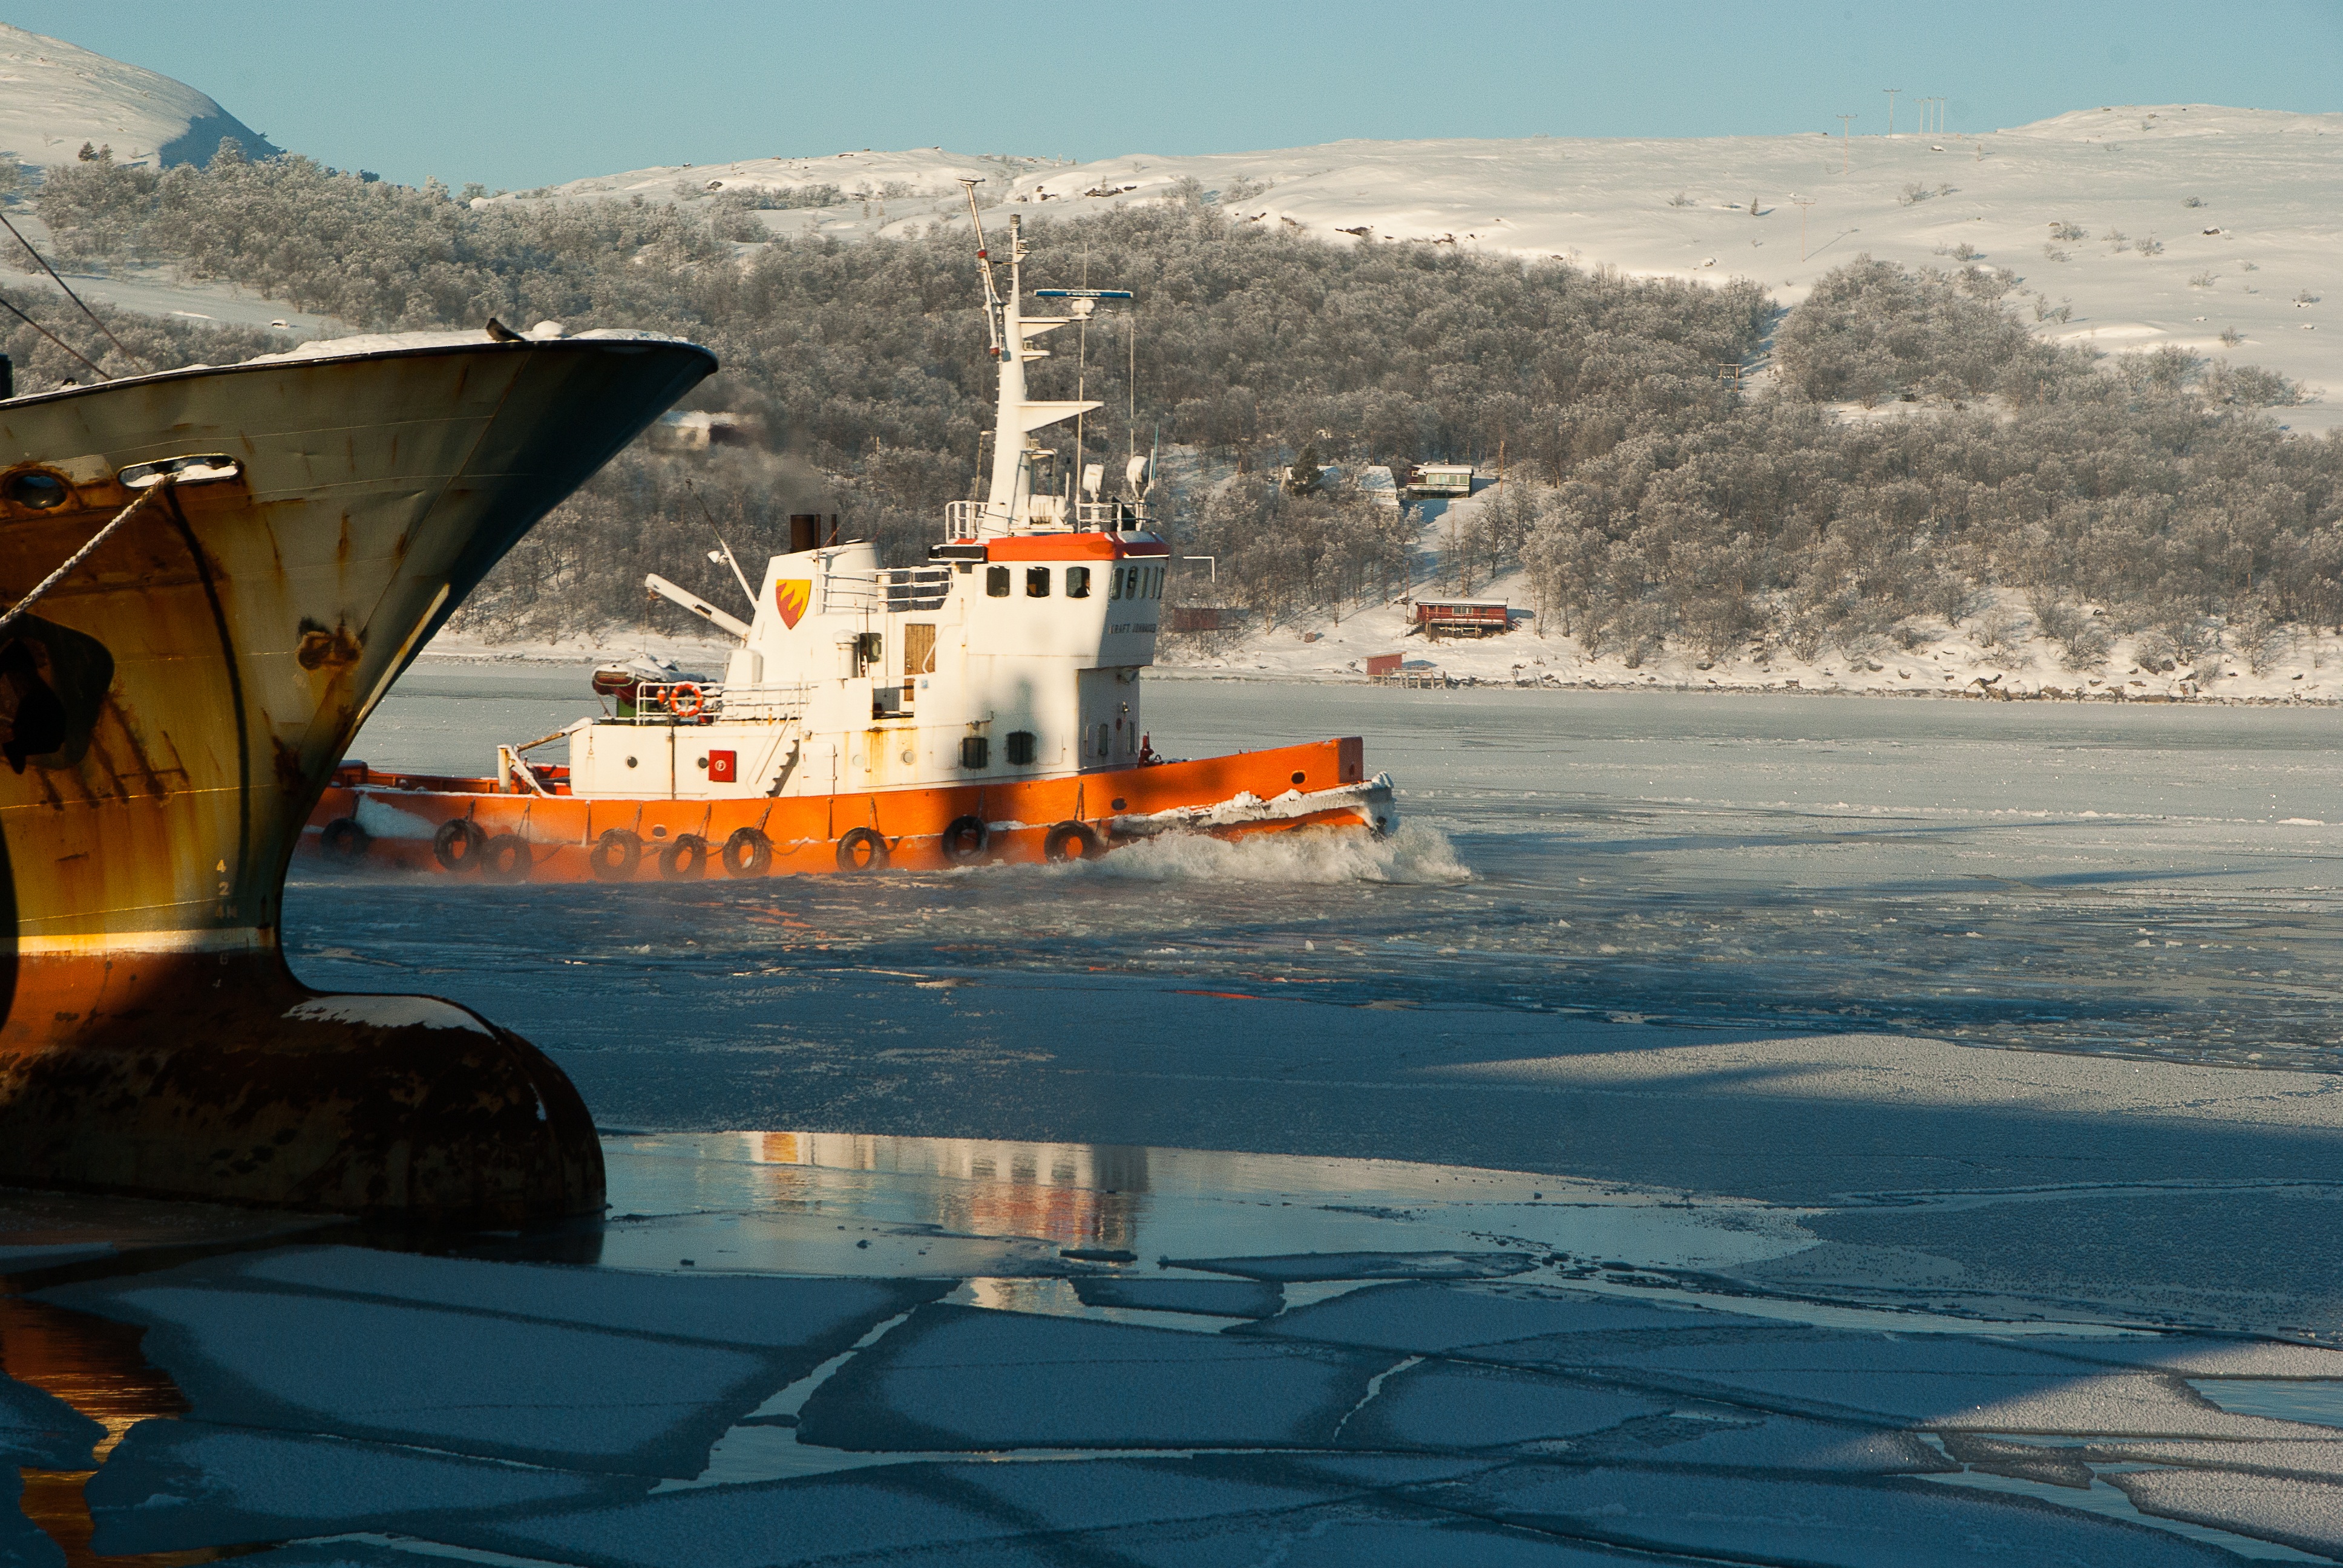
sea, coast, ocean, boat, ship, vehicle, port, arctic, waterway, boats, icebreaker, tugboat, watercraft, norway, fishing vessel, lapland, kirkenes